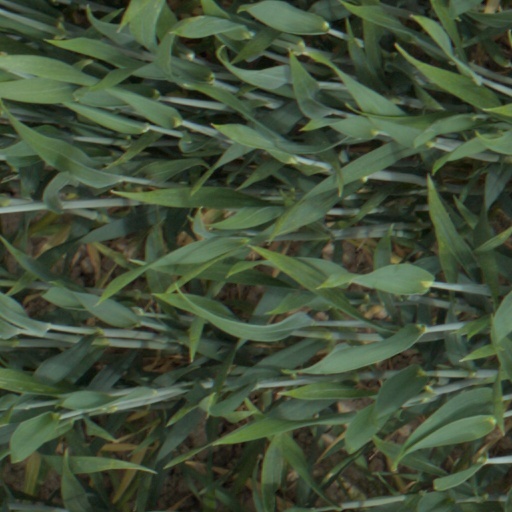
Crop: wheat